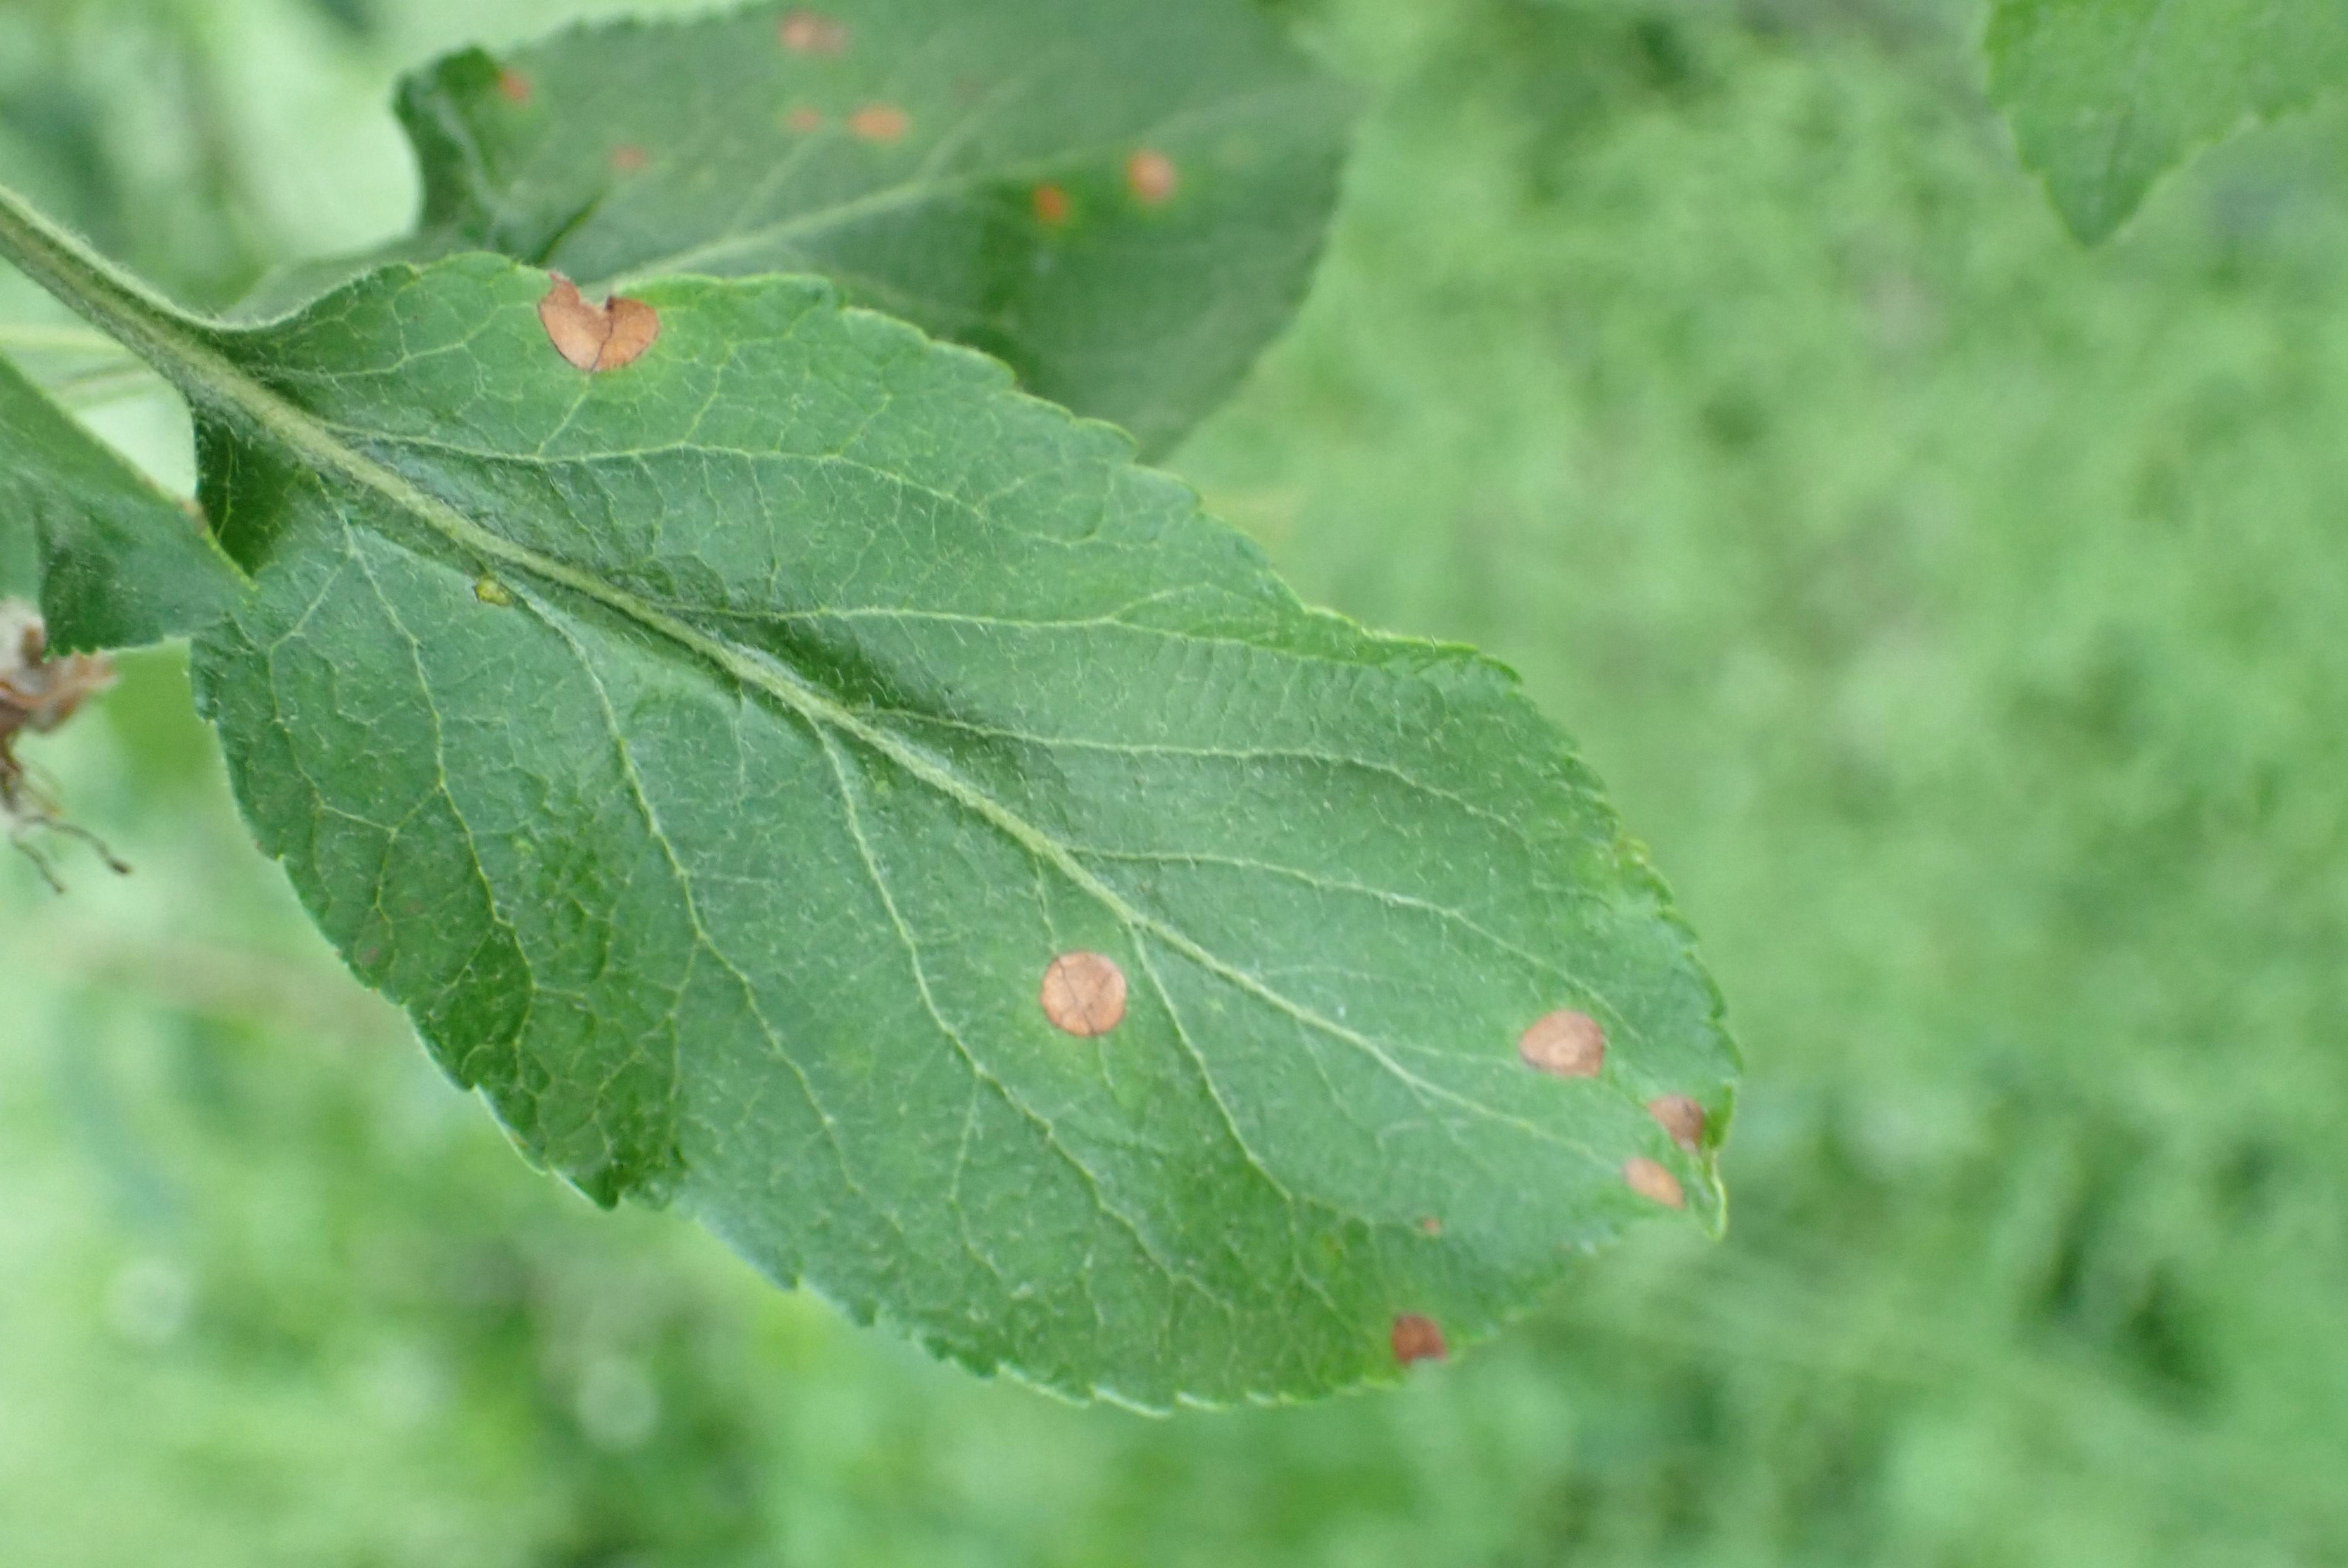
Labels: frog_eye_leaf_spot